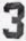
Number: 3